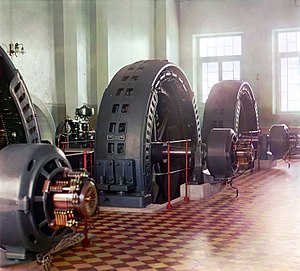
Elektrisk generator
Vekselstrømsgeneratorer beregnet til vandkraft i Ungarn fra omkring 1905 til 1915
En elektrisk generator eller dynamo er en maskine, hvormed bevægelsesenergi omdannes til elektrisk energi i form af jævn- eller vekselstrøm. Dette foregår ved hjælp af induktion: En elektrisk leder møder et magnetfelt, hvorved der induceres en strøm. Langt størstedelen af den elektricitet, der skabes af mennesker, produceres ved hjælp af generatorer drevet af turbiner i kraftværker, men elektricitet kan også produceres på andre måder.